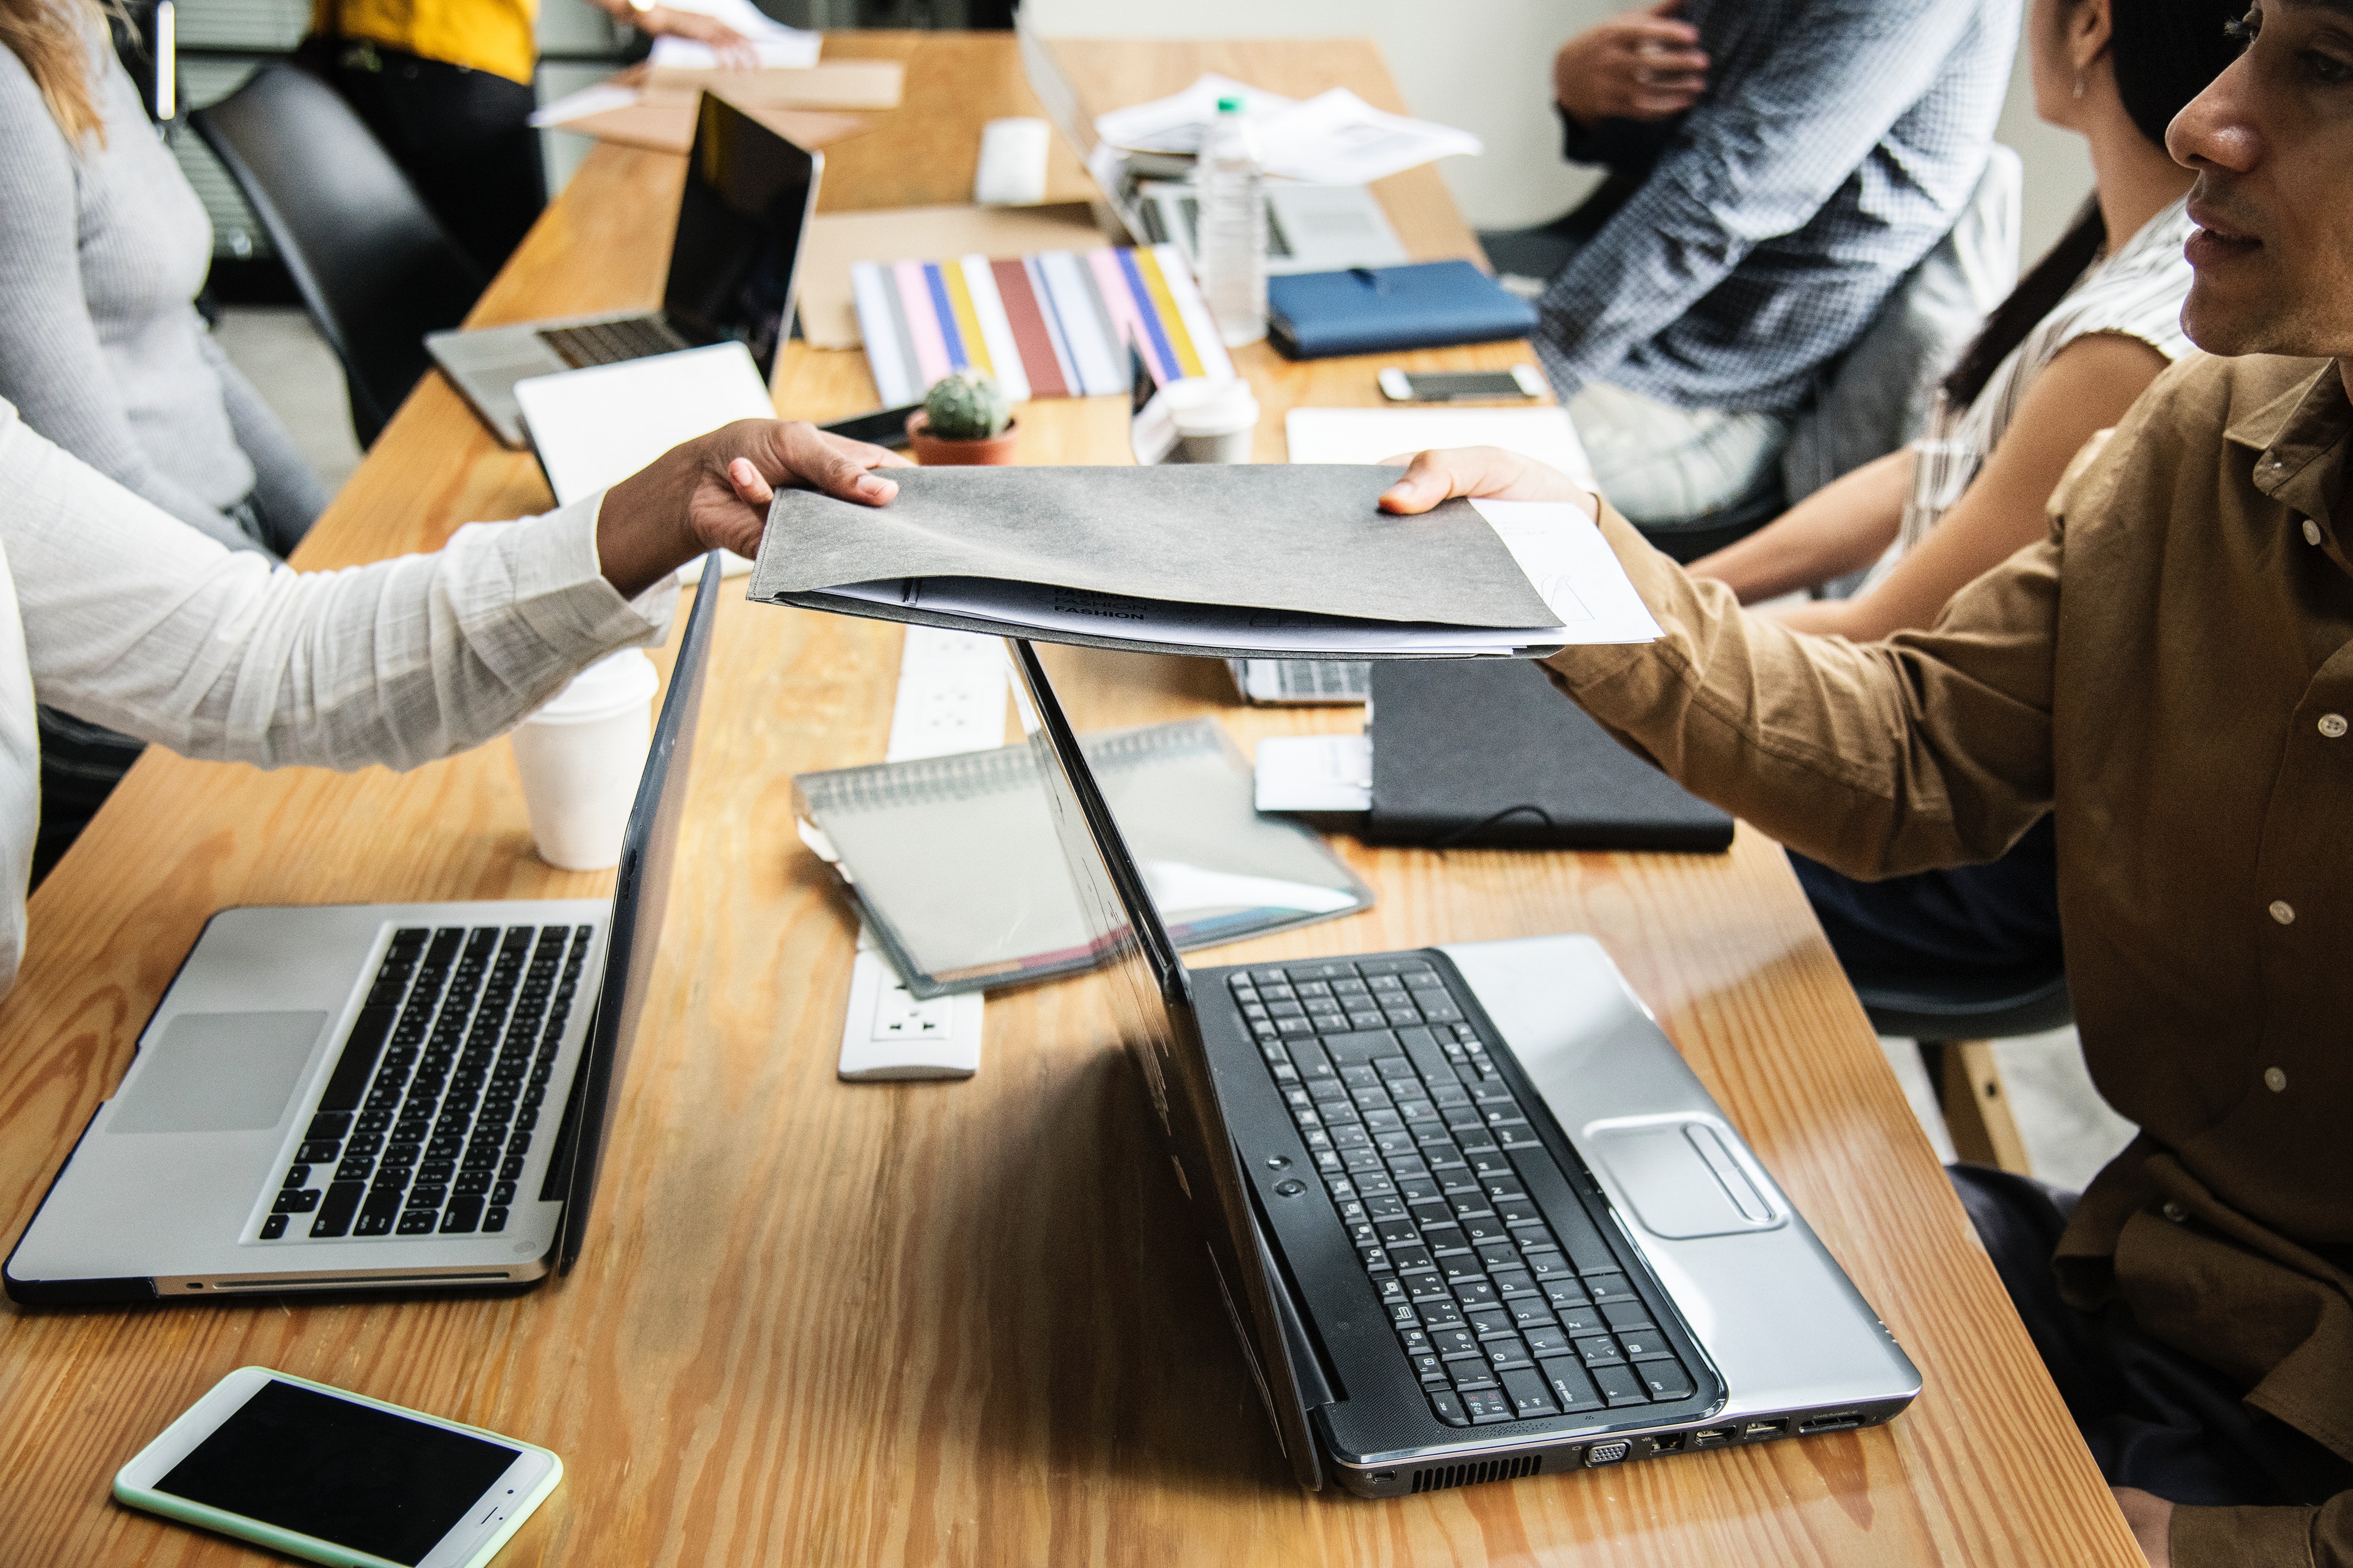
product, job, technology, learning, collaboration, electronic device, computer, software engineering, business, laptop, employment, white collar worker, businessperson